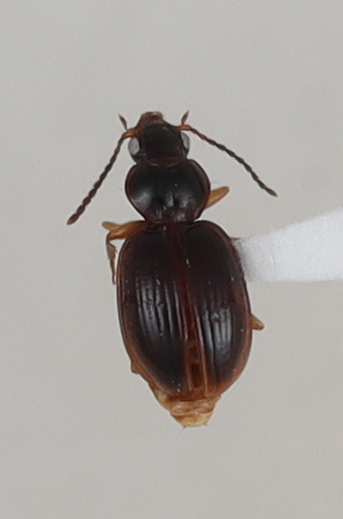
Scientific name: Mecyclothorax discedens
Plot: 4
Trap: E
Collected: 20210504